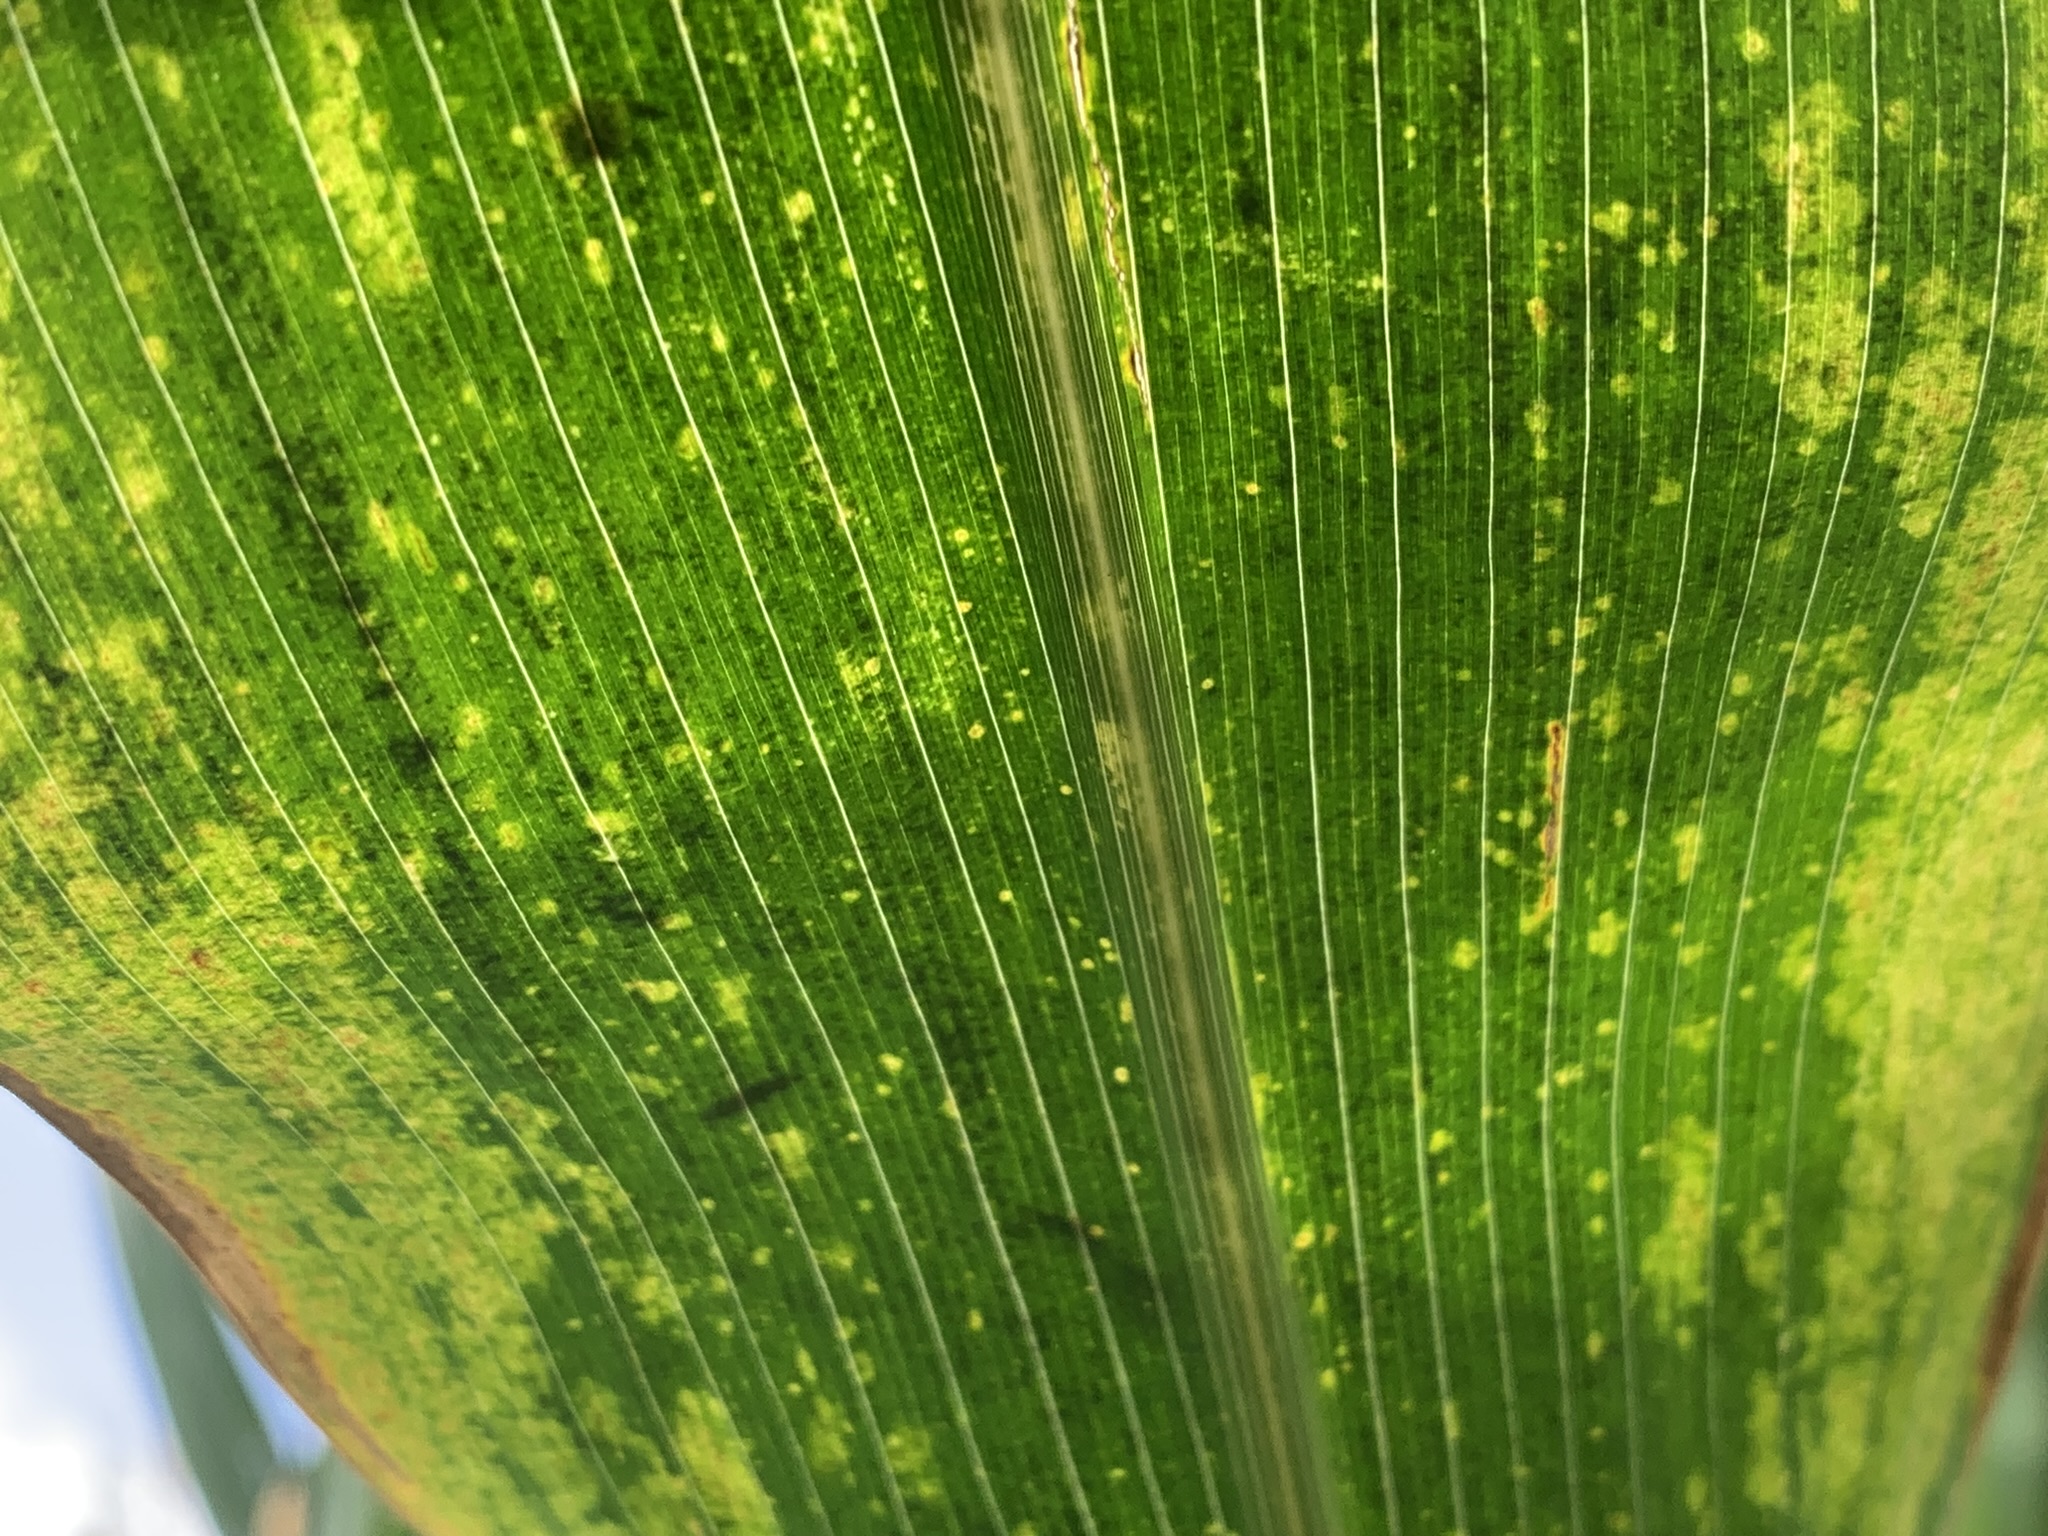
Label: MLN